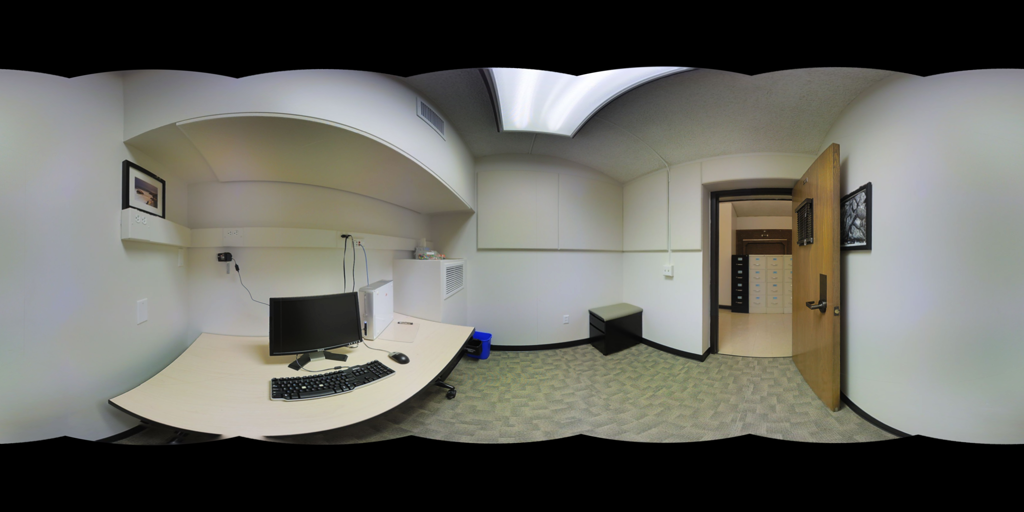
Referred object: the black computer monitor on the desk

Referred object: the small blue trash bin